Magong

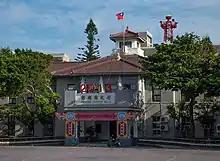
Penghu County Hall

Magong (POJ: "Má-keng") is a county-administered city and seat of Penghu County, Taiwan. Magong City is located on Penghu's main island.